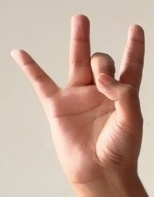
ASL sign: 8